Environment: lab
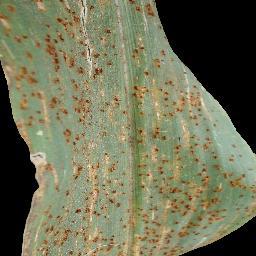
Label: common_rust